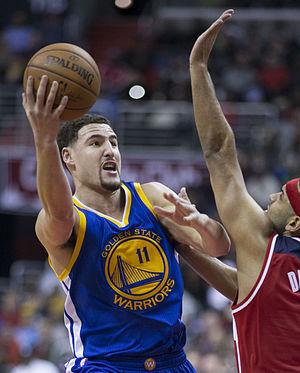
Les Warriors de Golden State sont une franchise californienne de basket-ball de la NBA basée à San Francisco, dans la région de la baie de San Francisco. Elle évolue dans la Conférence Ouest, dans la Division Pacifique, et dispute ses matchs à domicile au Chase Center.
Klay Alexander Thompson, né le 8 février 1990 à Los Angeles en Californie, est un joueur américain de basket-ball évoluant en NBA au poste d'arrière au sein du club des Warriors de Golden State.